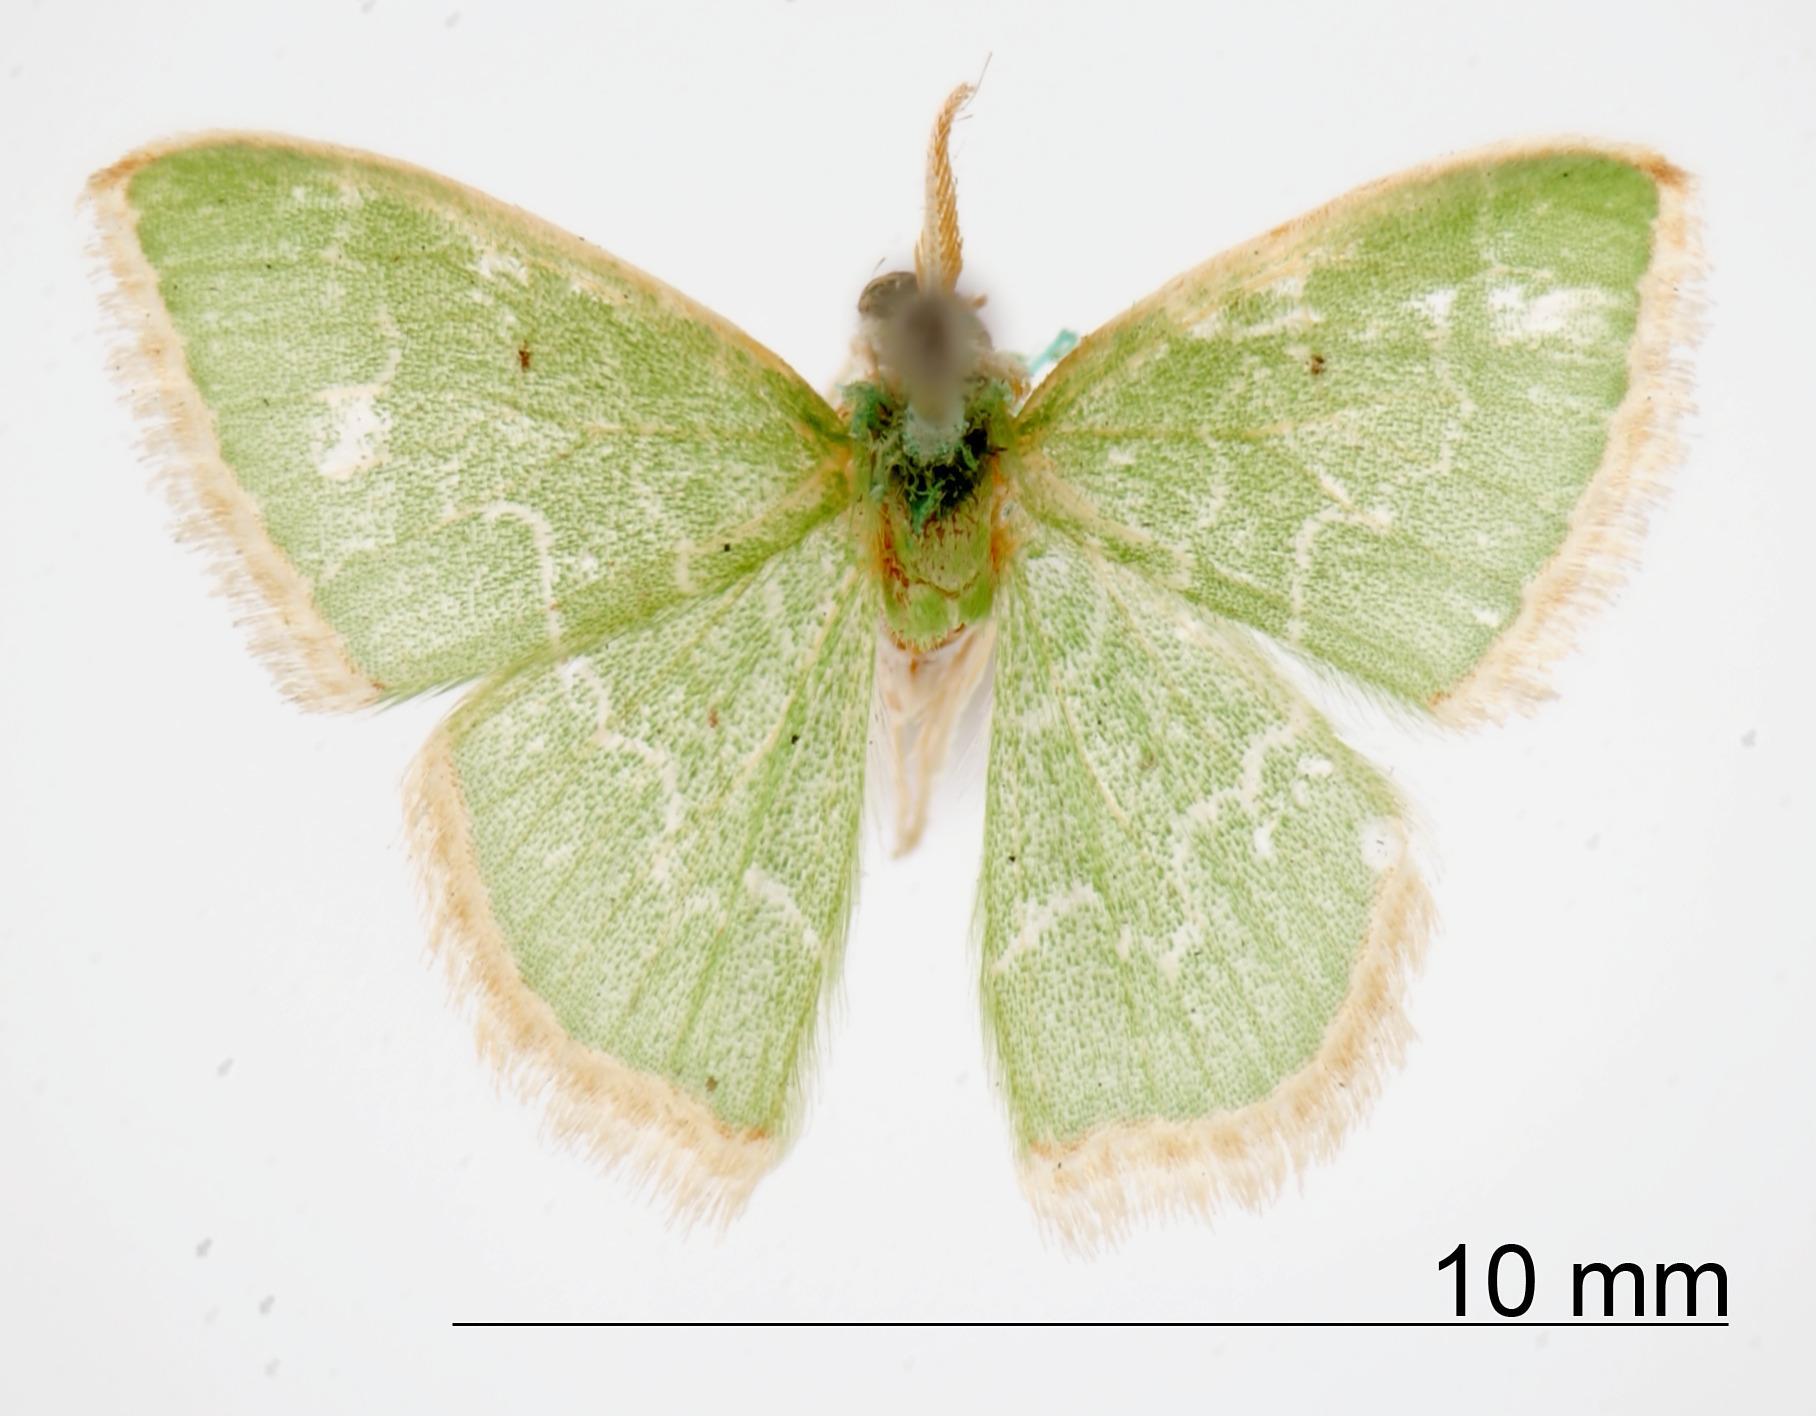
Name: Racheospila concinnaria
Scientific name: Racheospila concinnaria Schaus, 1912
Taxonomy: Animalia, Arthropoda, Insecta, Lepidoptera, Geometridae, Geometrinae
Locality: Sixola River, Limon, Costa Rica